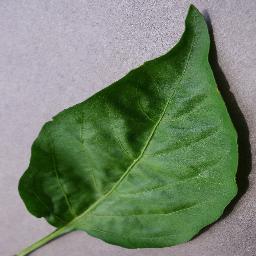
Label: Pepper,_bell___healthy